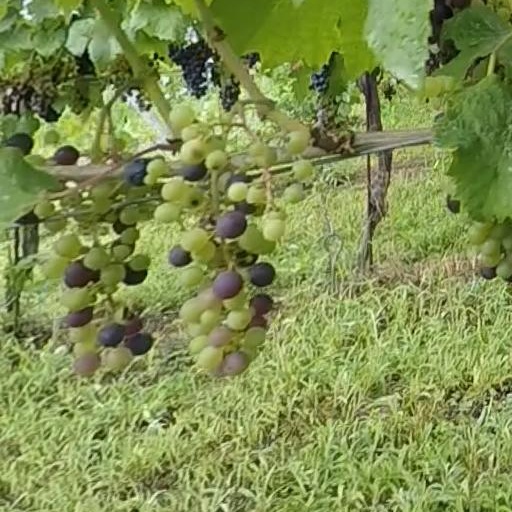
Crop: grape